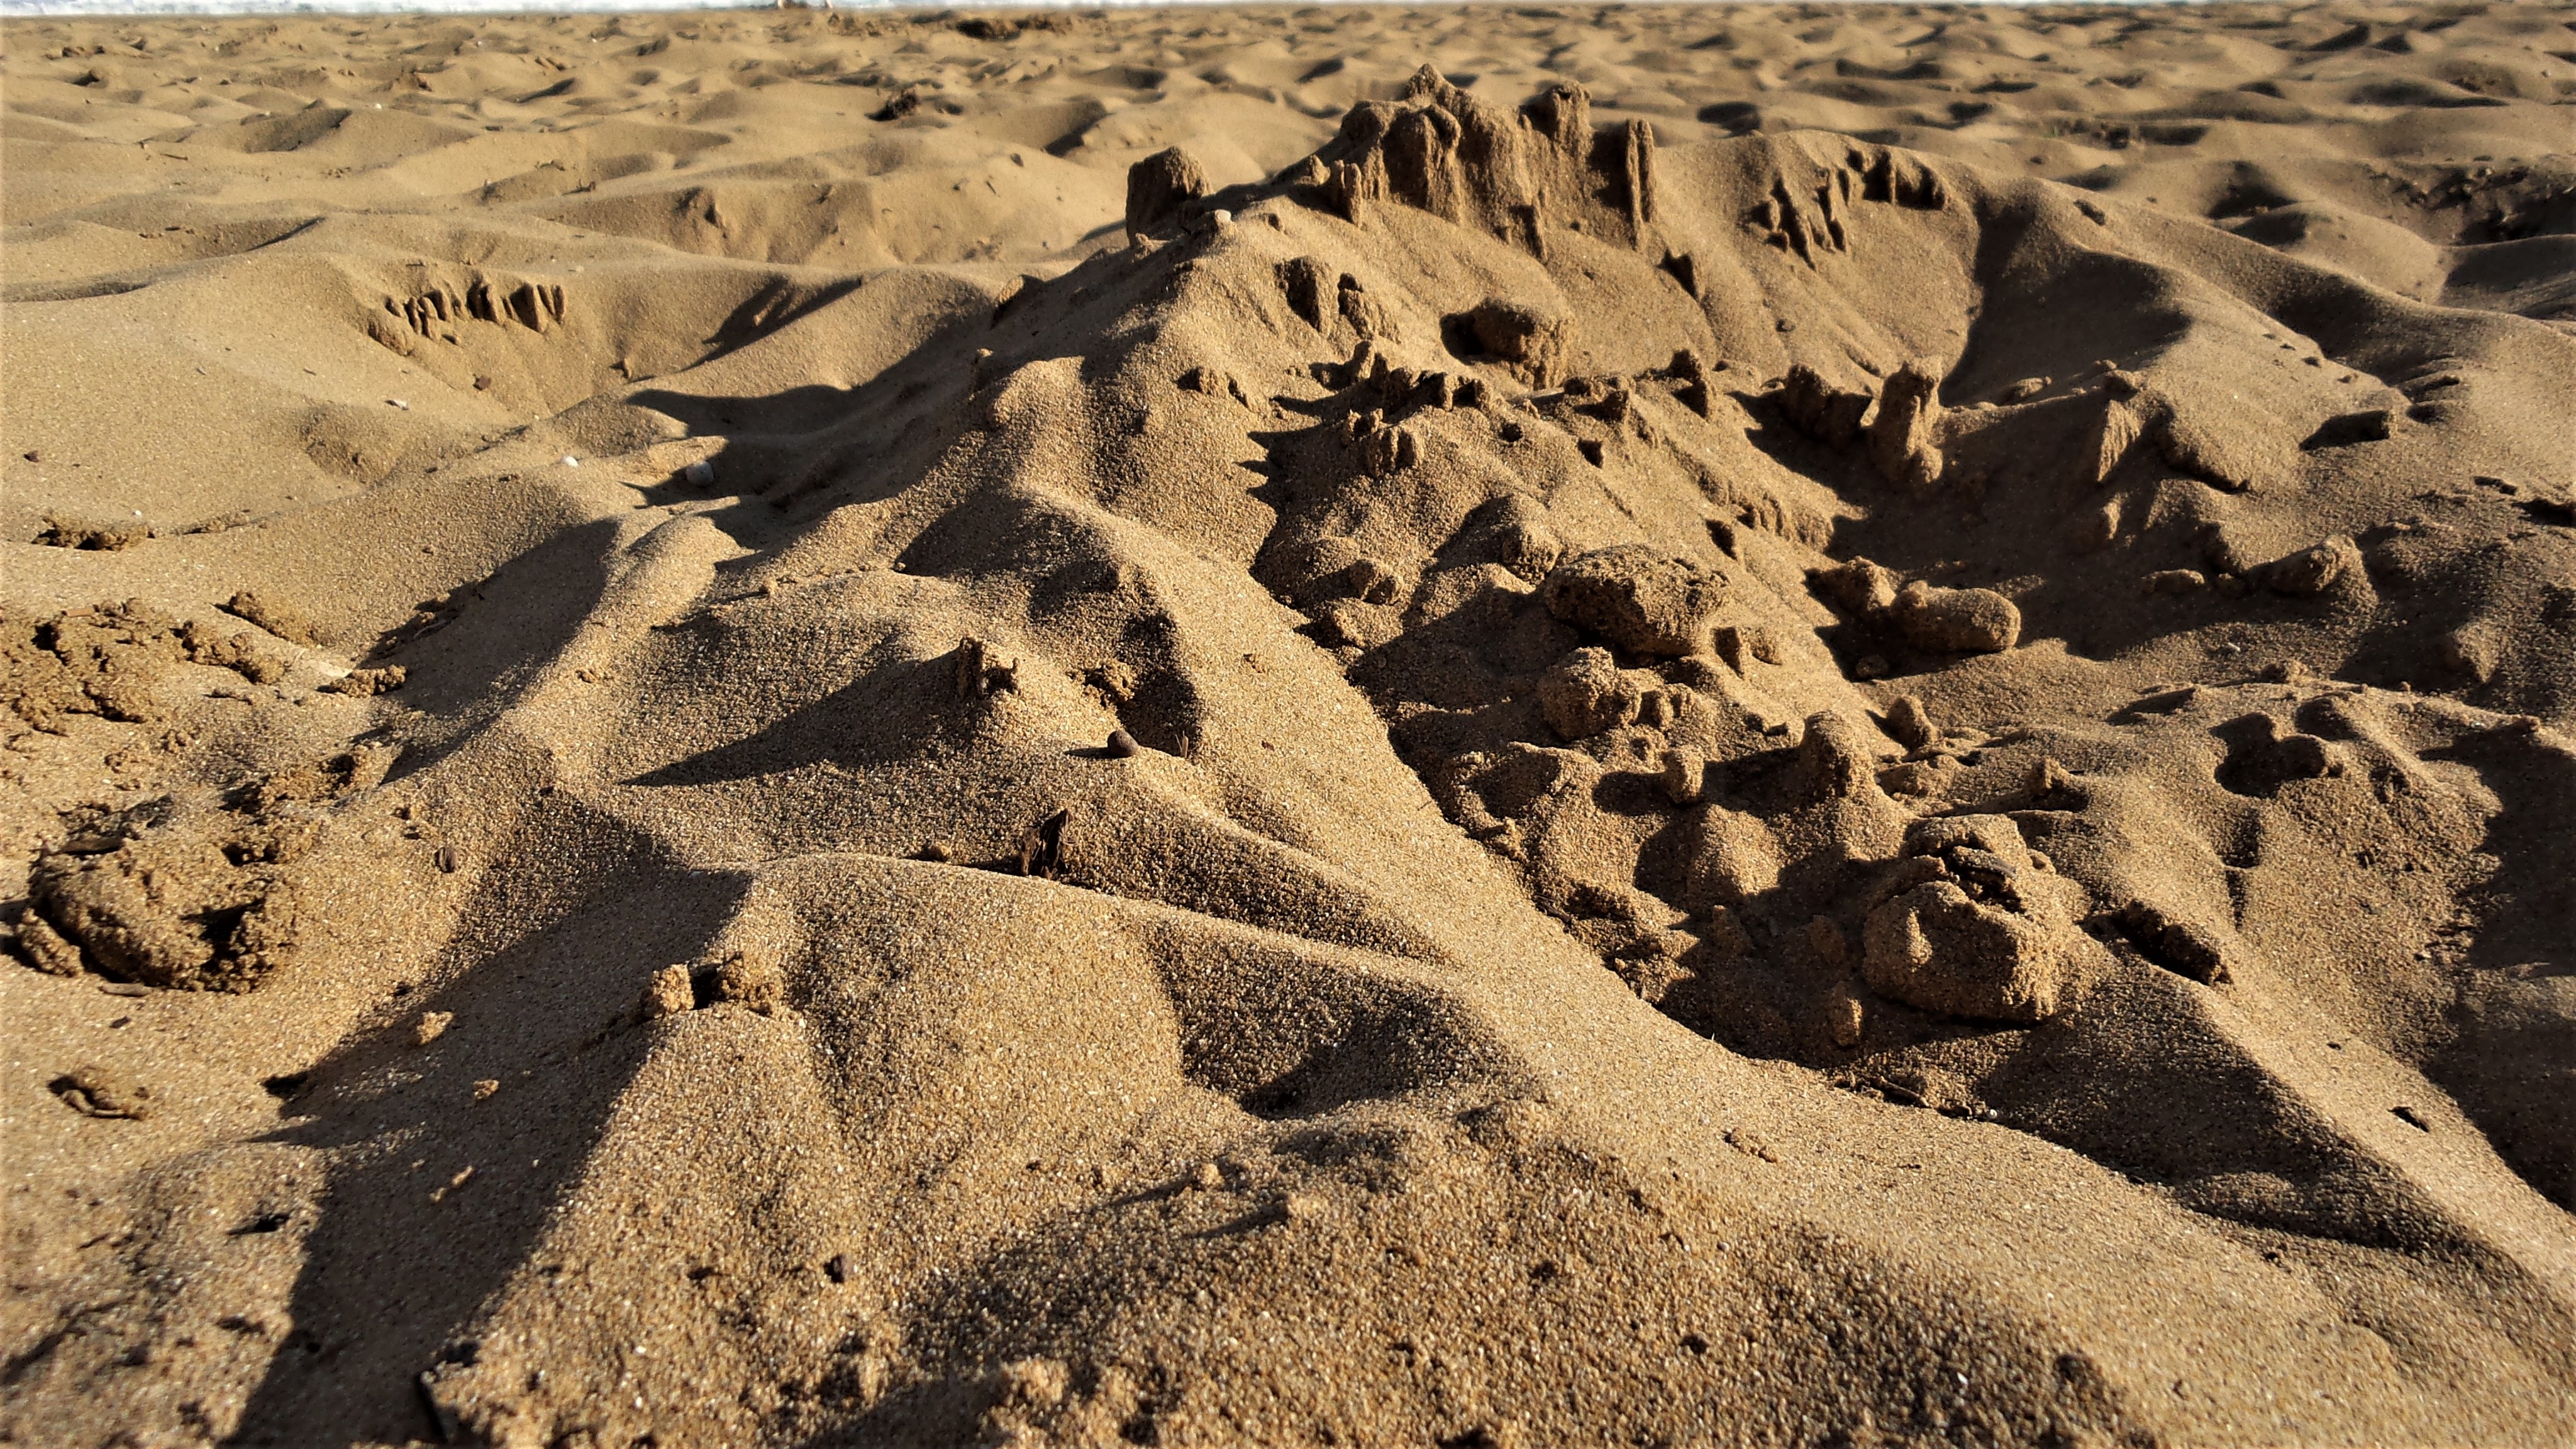
beach, landscape, sea, sand, rock, desert, formation, holiday, soil, material, geology, holidays, badlands, wadi, landform, ancient history, natural environment, aeolian landform